Annie Adams Fields

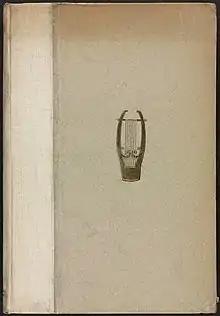
"Orpheus: A Masque", 1900

Fields died in 1915 and is buried at Mount Auburn Cemetery, Cambridge, alongside her husband.